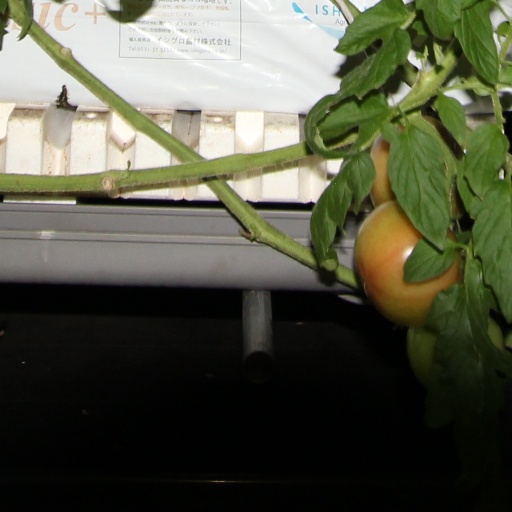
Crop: tomato